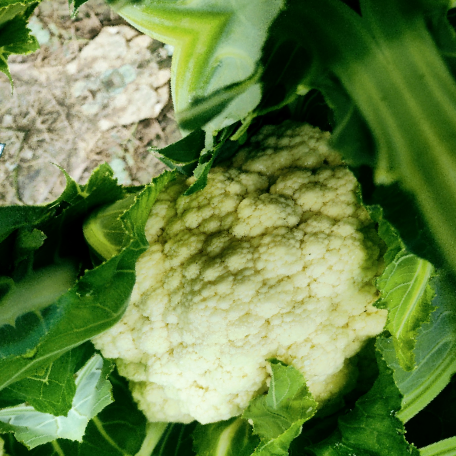
Label: Disease Free